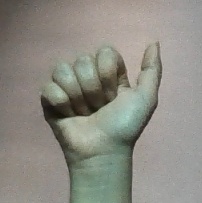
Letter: dhad